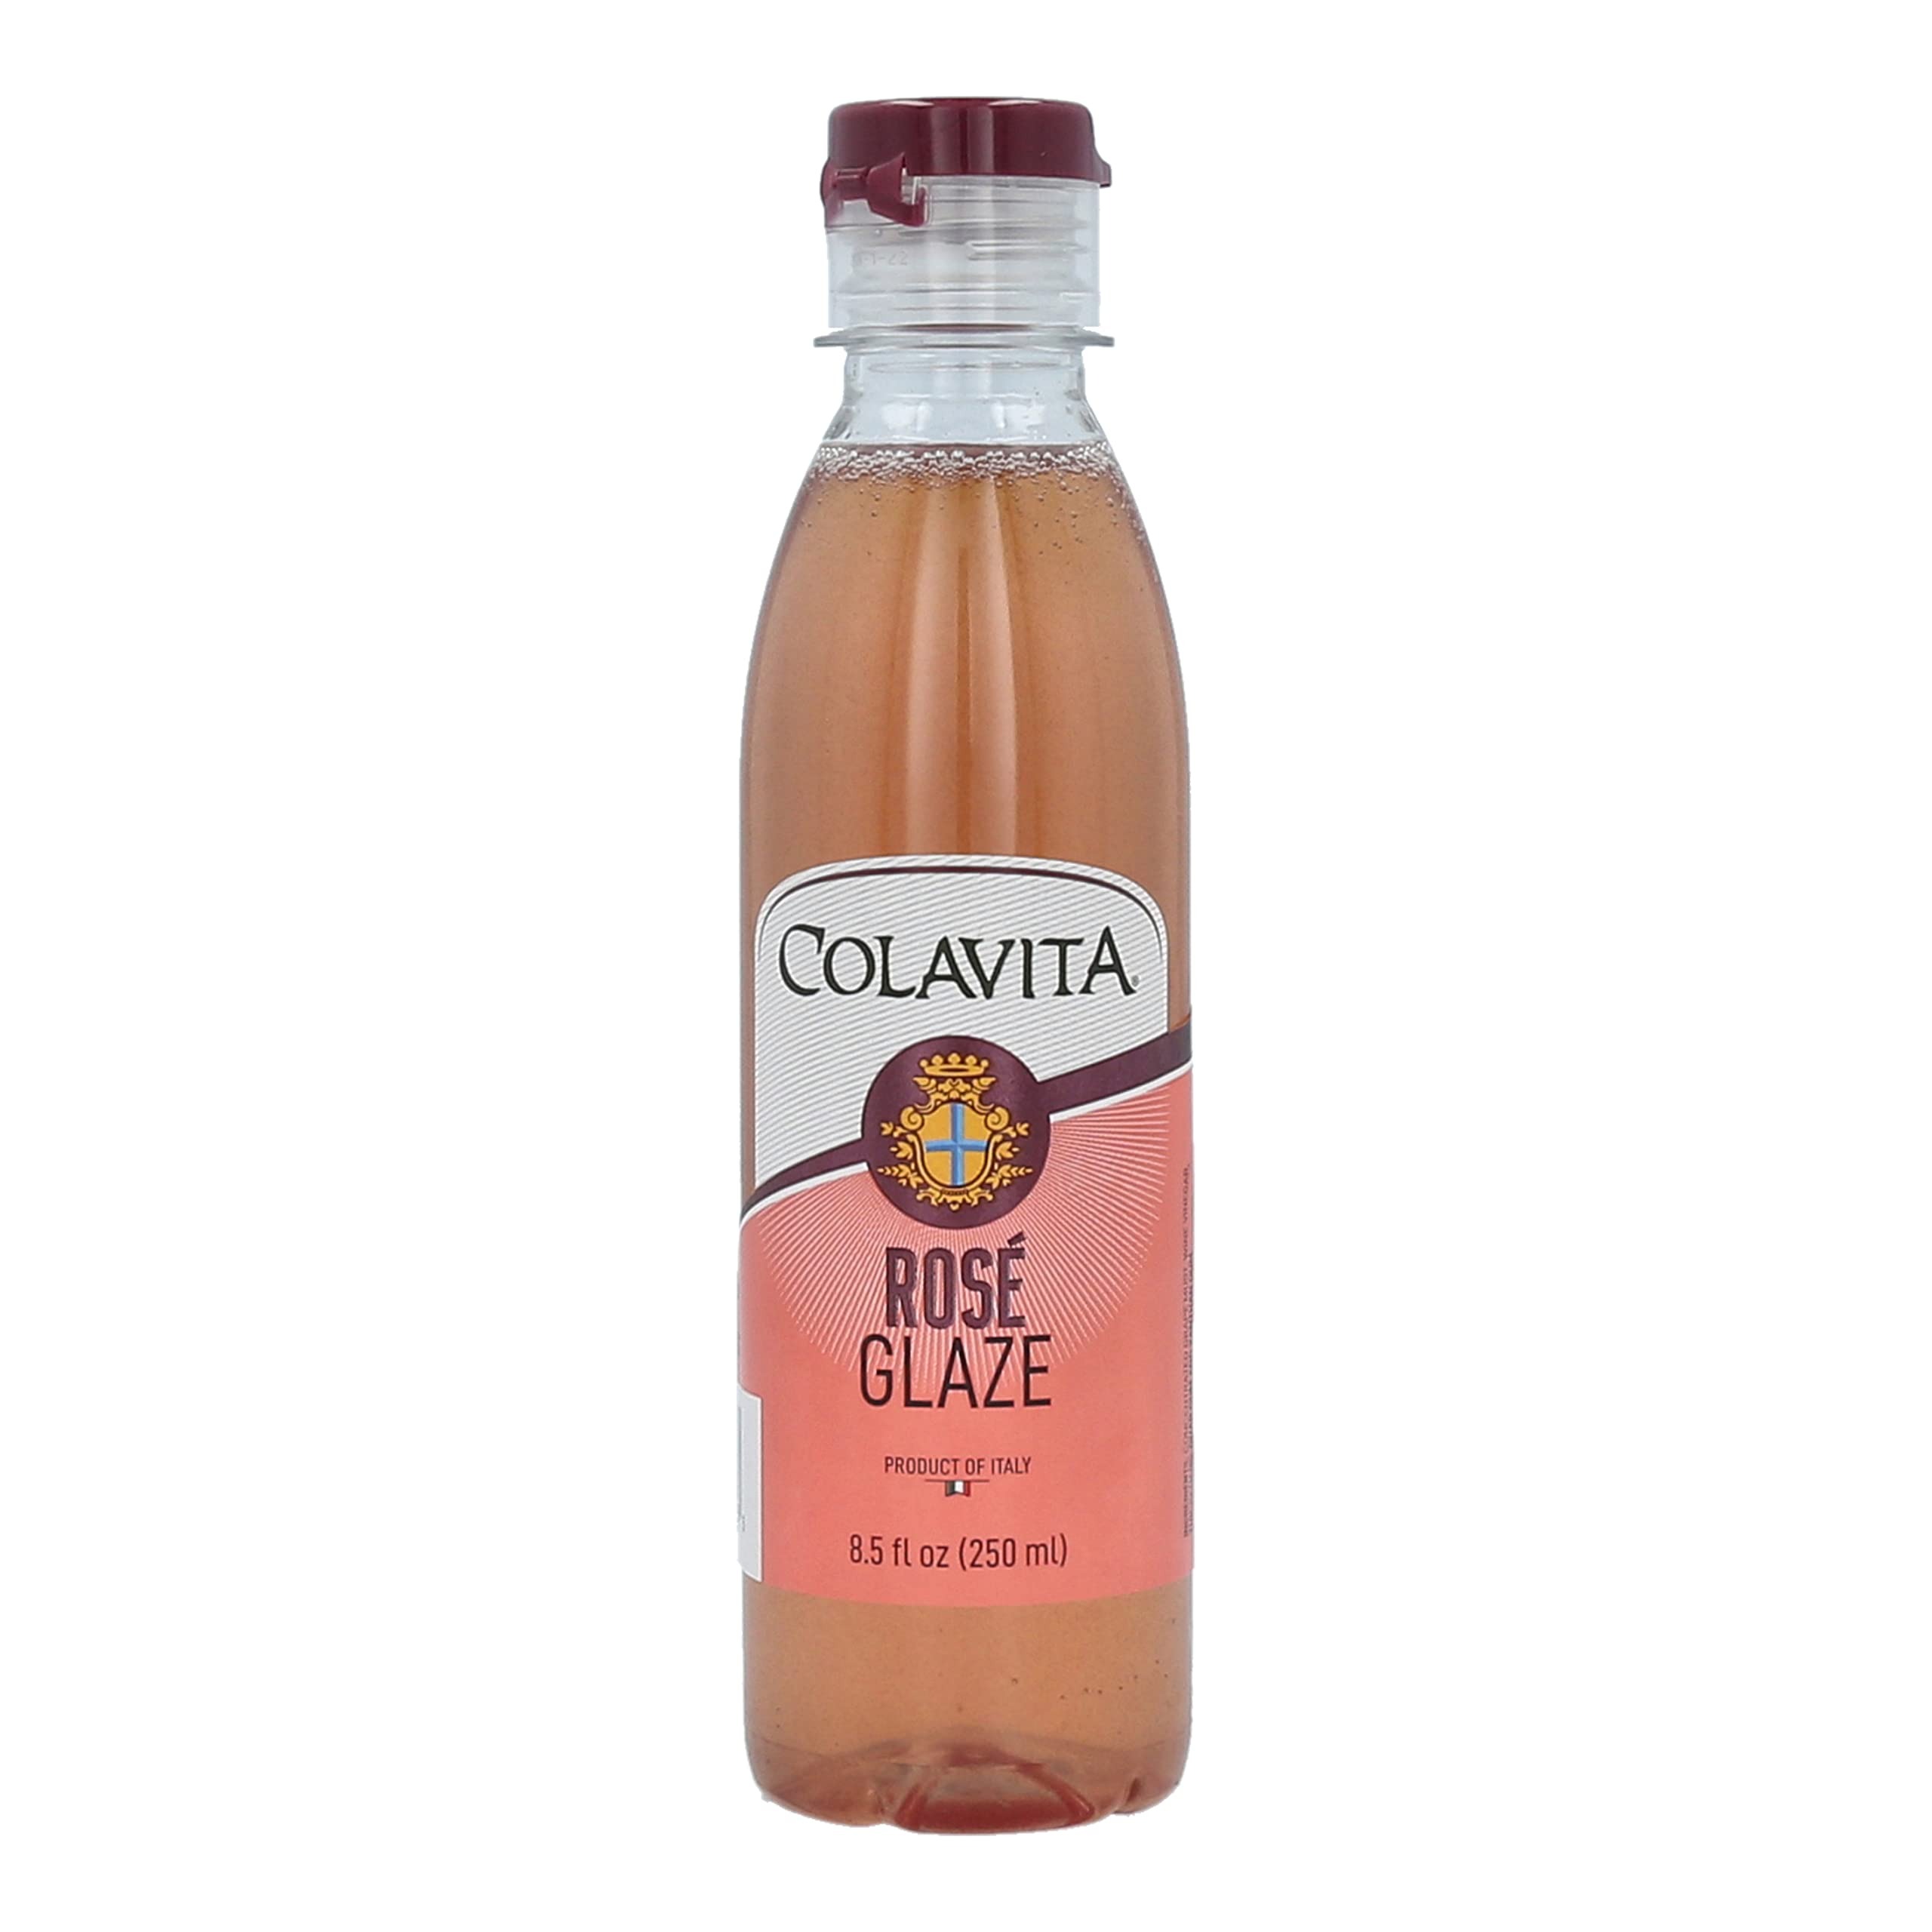
Item Name: Colavita Balsamic Glaze - Rose Balsamic, 8.5 Fl Oz Squeeze Bottle, Imported from Italy
Bullet Point: Perfect grilling sauce to brush onto meats, chicken, fish, and vegetables Lighter and brighter in both taste and color Perfect for dressing fruit salads, flavoring white sauces, marinating vegetables and eggs
Value: 8.5
Unit: Fl Oz

Price: 21.25